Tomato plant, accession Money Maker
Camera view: bottom (45 deg); turntable rotation: 120 degrees
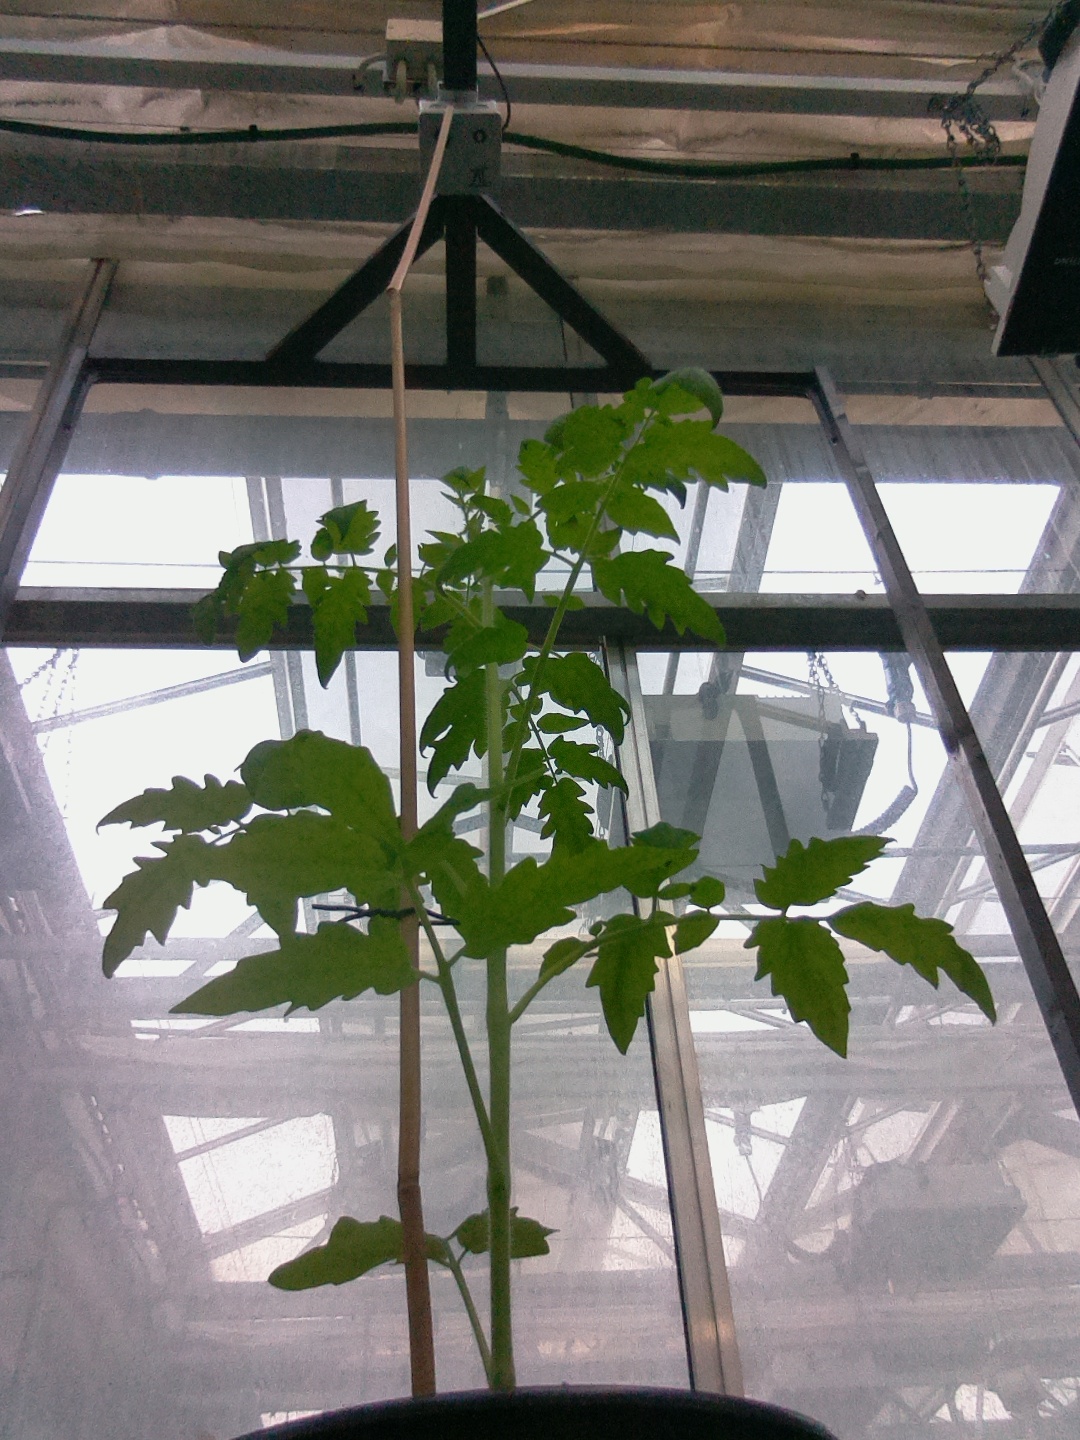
BBCH growth stage 14: 8 of true leaves visible